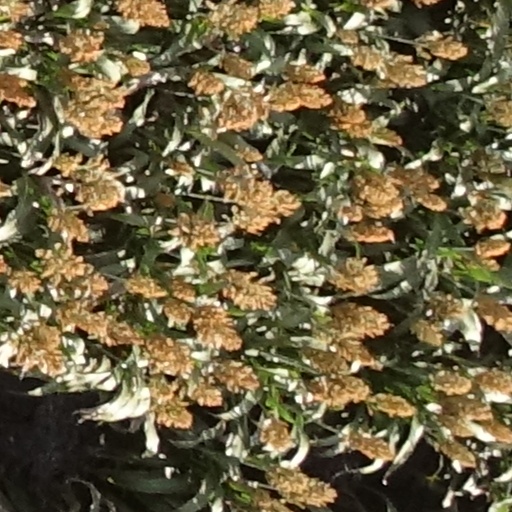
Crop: sorghum